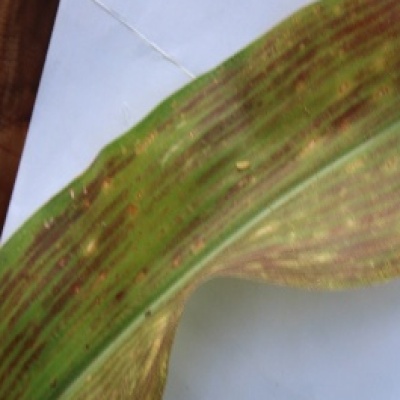
Label: Corn_(Maize)___Leaf_Spot